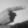
ASL letter: G